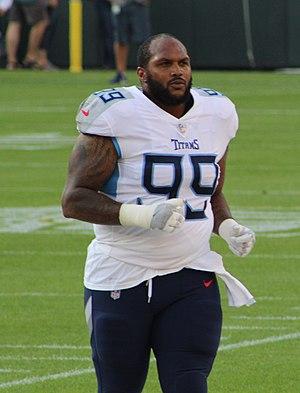
Jurrell Casey, né le 5 décembre 1989 à Long Beach, est un joueur américain de football américain.